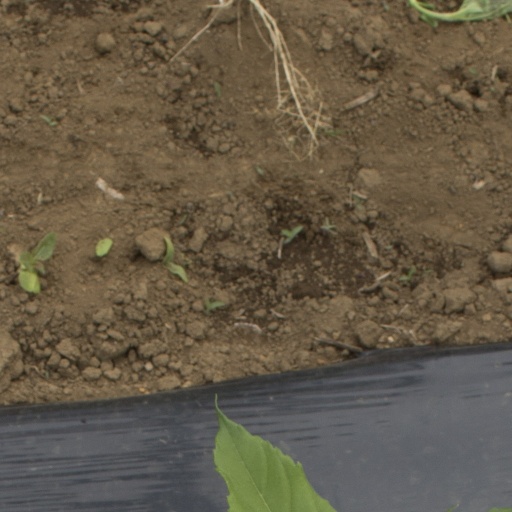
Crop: Jerusalem artichoke